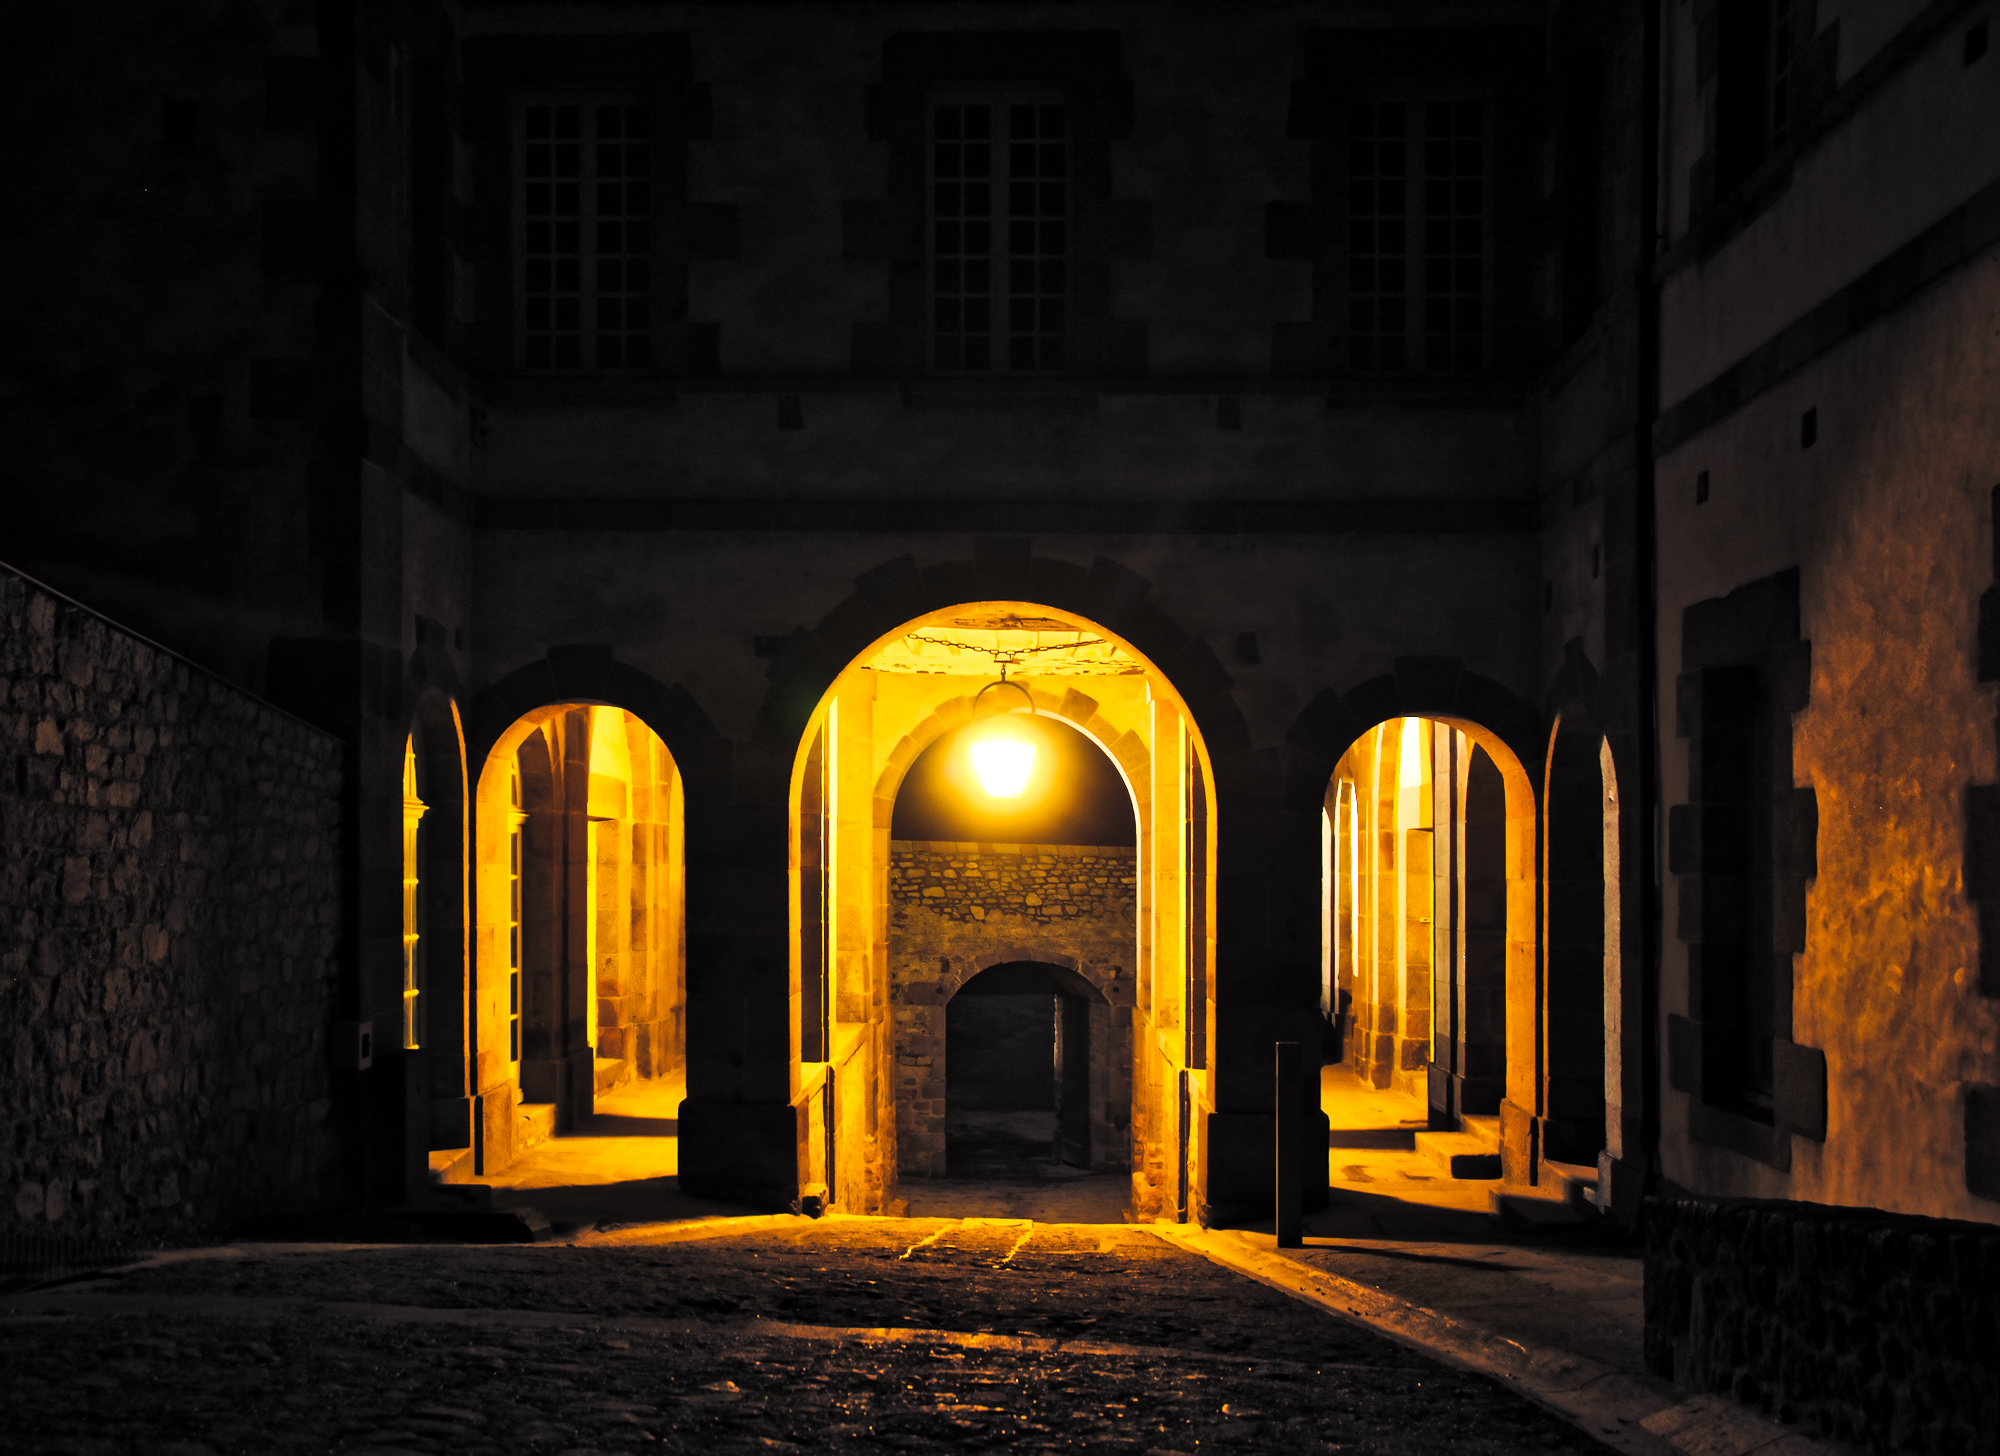
light, architecture, night, france, arch, evening, darkness, lighting, place of worship, temple, monastery, longexposure, normandy, montsaintmichel, urban area, ancient history